Assassin's Creed Rogue

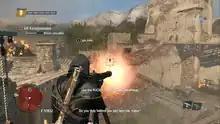
In this gameplay screenshot, the player is encouraged to take advantage of a puckle gun in a boss fight.

For combat, the game introduces an air rifle, similar to the blowpipe from "Black Flag", which allows the player to silently take out enemies at a distance. The air rifle can be outfitted with a variety of different projectiles, such as sleeping darts and firecrackers. At a predetermined point in the narrative, Shay is also given a grenade launcher attachment for his rifle by a fictionalized version of Benjamin Franklin, which could fire off shrapnel grenades and other loads. Hand-to-hand combat has been slightly altered, and now enemy attacks can be countered with timing, similar to the "" series of games. Enemy Assassins feature archetypes similar to previous games, using skills that players have been using throughout the series; they can hide in bushes, blend in with crowds, and perform air assassinations against the player. Poison gas can now be used as an environmental weapon, and Shay has a mask that can mitigate its effects. When being stalked by an enemy, Shay's Eagle Vision changes to reflect this, taking elements from the multiplayer feature of previous games in the series that allowed players to track an enemy's position via a radar-like system. Even without using Eagle Vision, the player is warned of the presence of stalkers by the edges of the screen turning red.